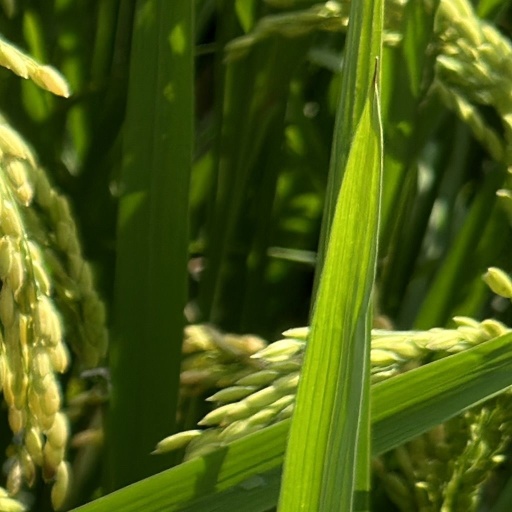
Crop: rice